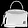
Label: Bag